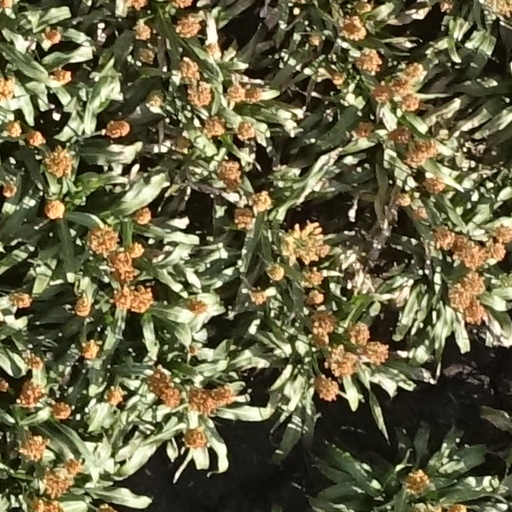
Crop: sorghum